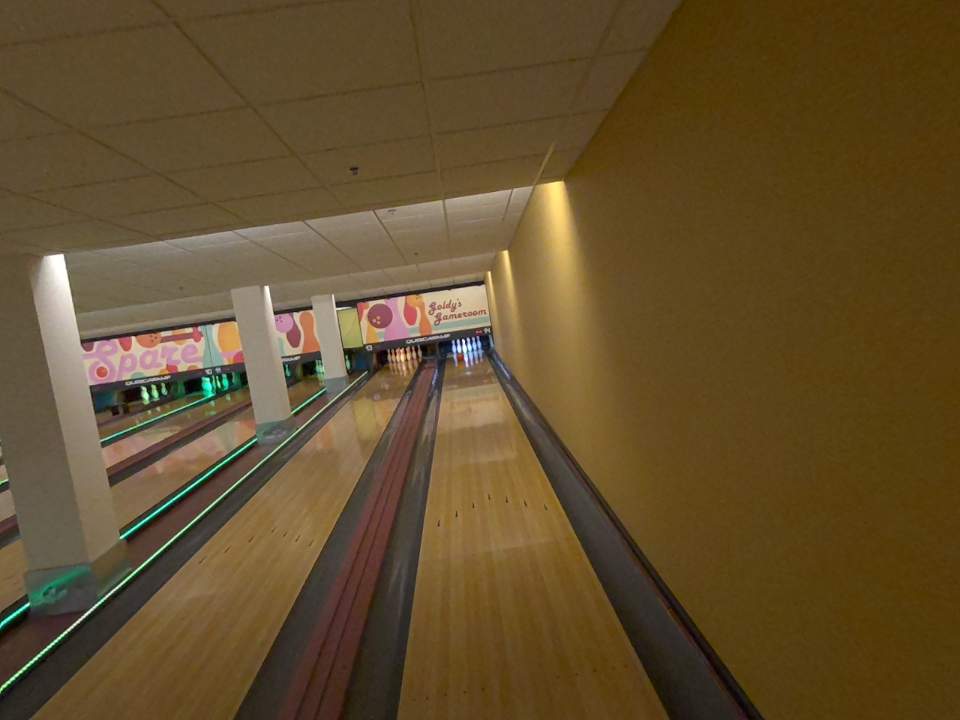
Object: bowling_ball